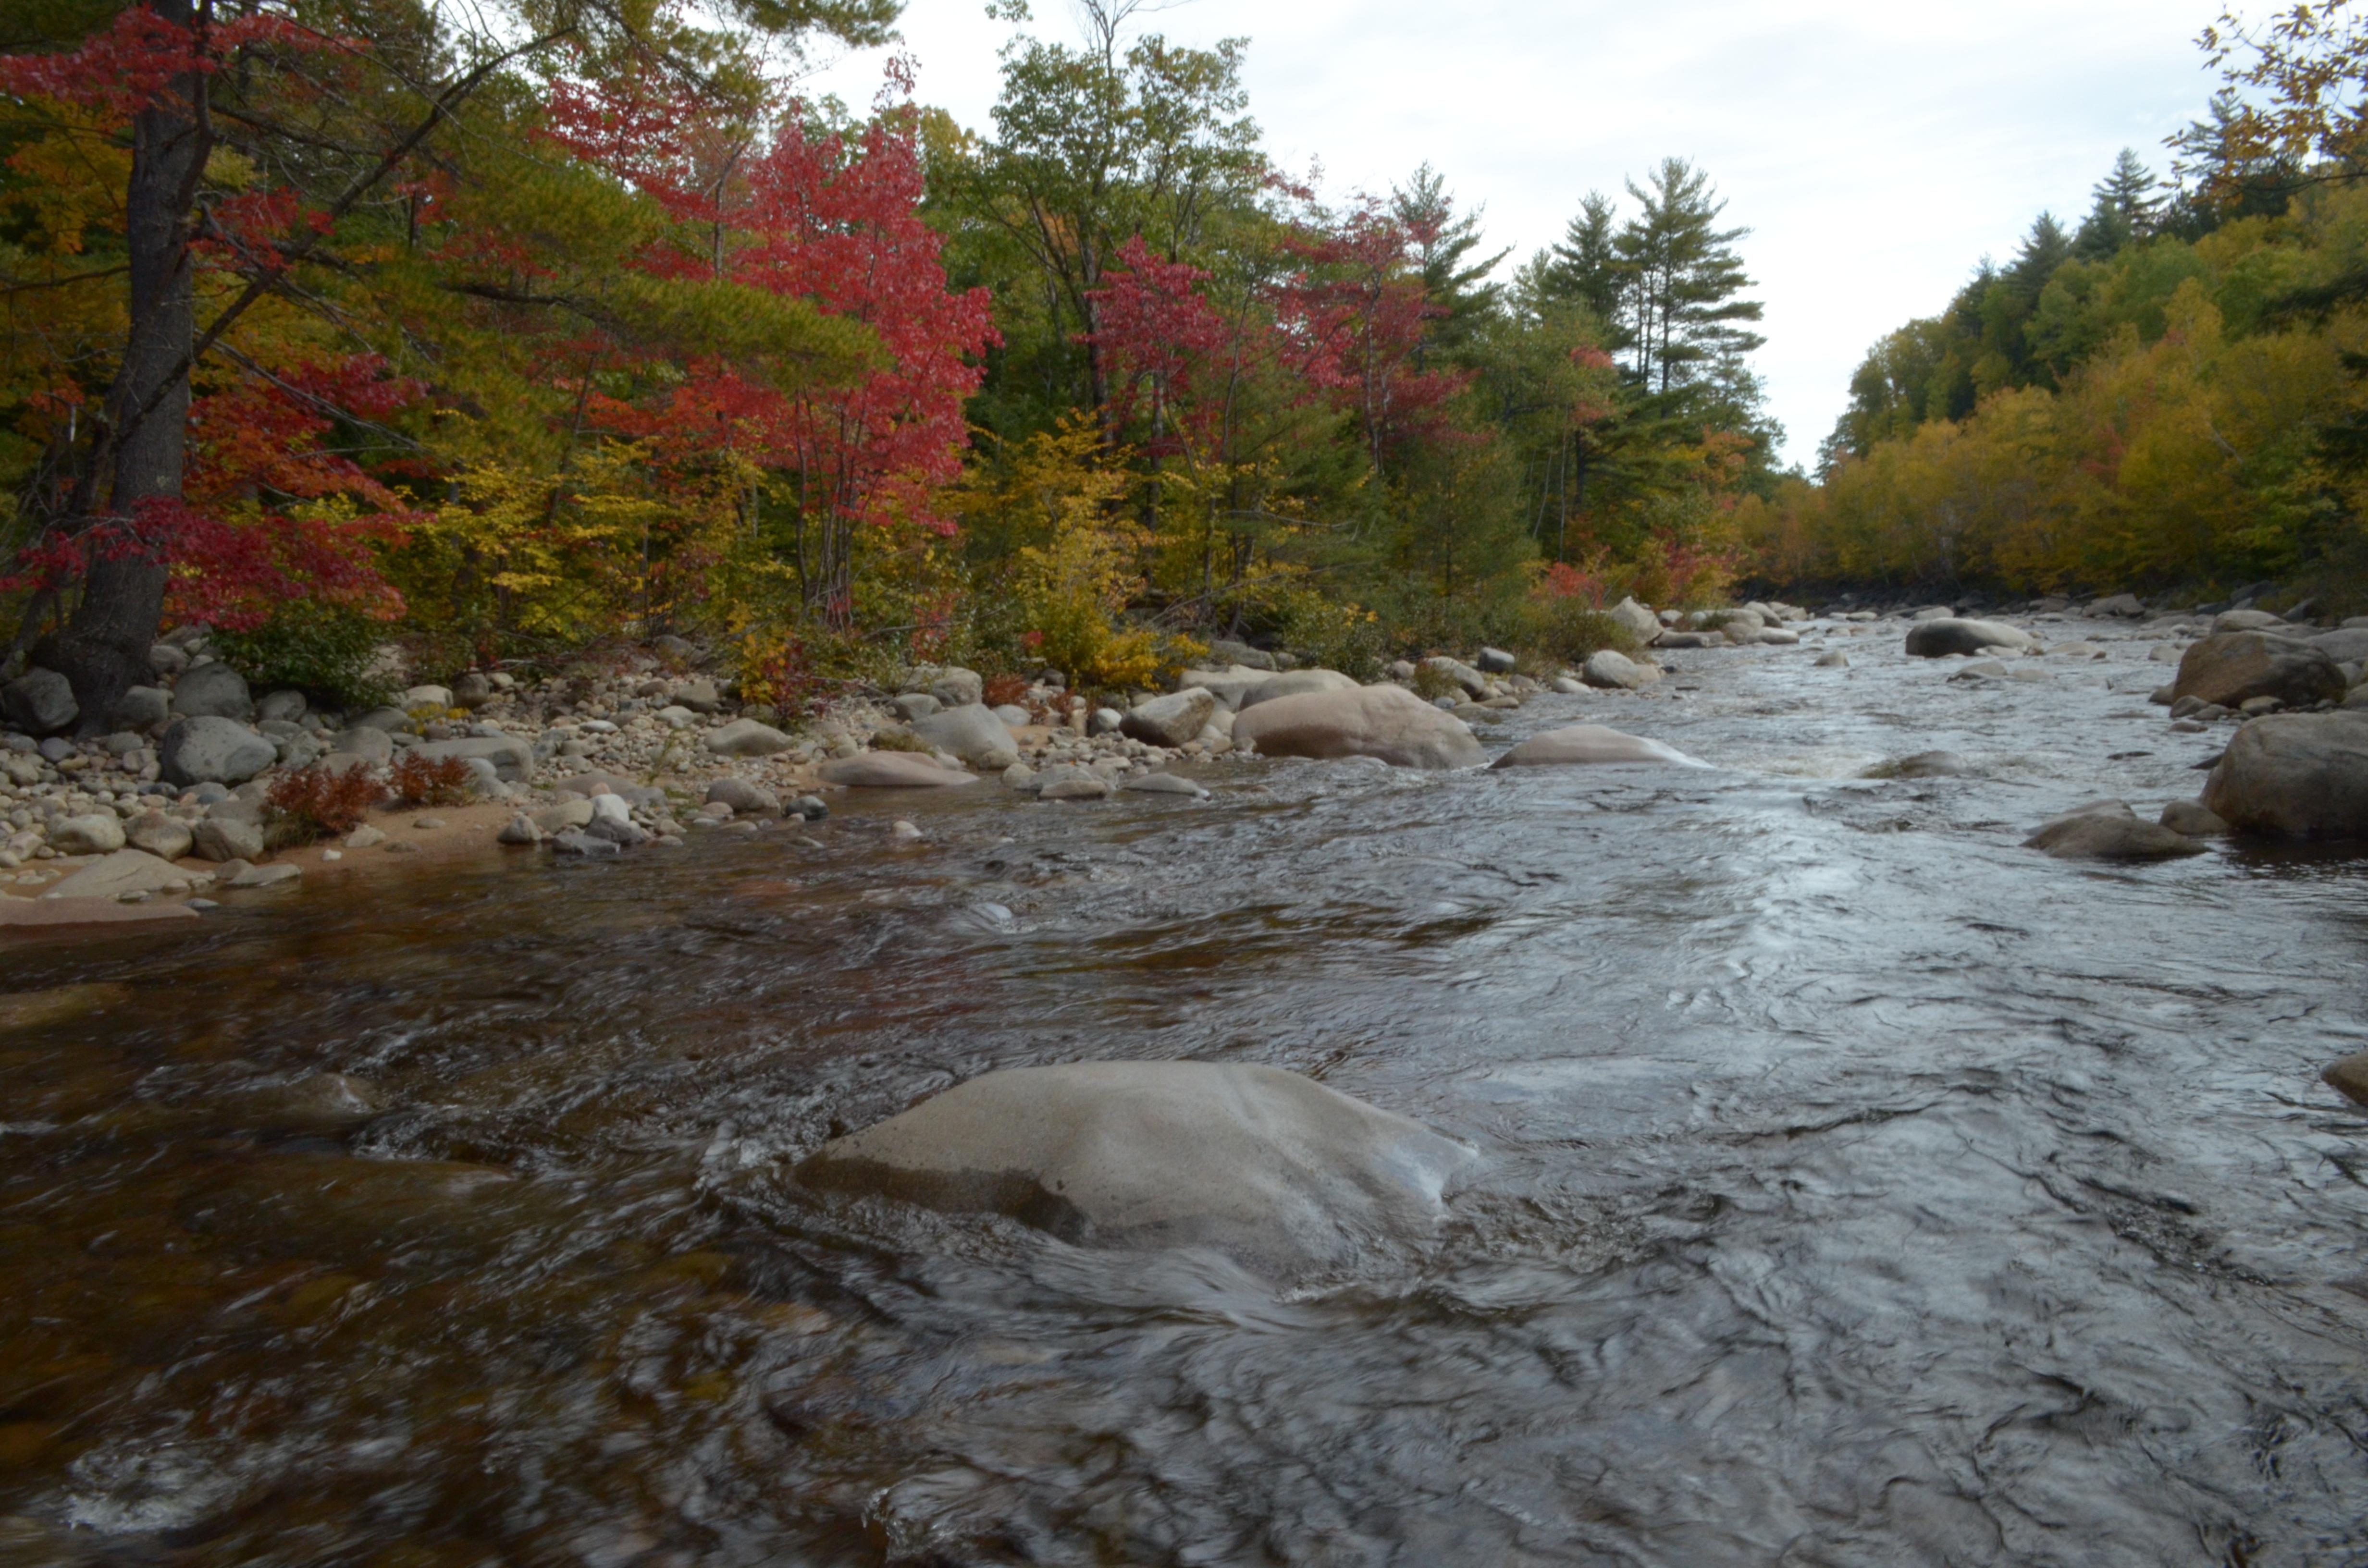
nature, forest, creek, wilderness, river, stream, autumn, park, rapid, season, body of water, fall colors, watercourse, landform, water stream, river stream